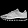
Label: Sneaker